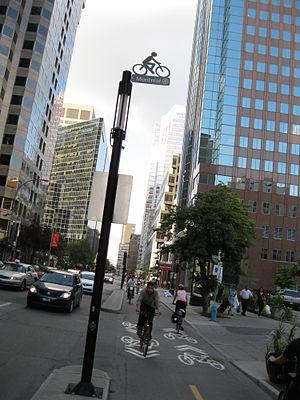
La piste Claire-Morissette est une piste cyclable de Montréal situé sur le boulevard De Maisonneuve. Elle tire son nom d'une activiste du vélo, Claire Morissette.
La pratique du vélo à Montréal est l'une des plus importantes en Amérique du Nord. L'agglomération de Montréal possède un réseau qui couvrait près de 748 km en 2015. Certaines pistes du réseau, dont la piste Claire-Morissette et l'Axe Nord-Sud, subissent un fort achalandage. Les utilisateurs de vélo montréalais ont accès à un système de vélos en libre service appelé BIXI qui offrait l'accès à près de 5 200 bicyclettes réparties dans 460 stations en 2015. La ville de Montréal considère d'ailleurs que le « vélo est une composante essentielle du système de transport montréalais ».